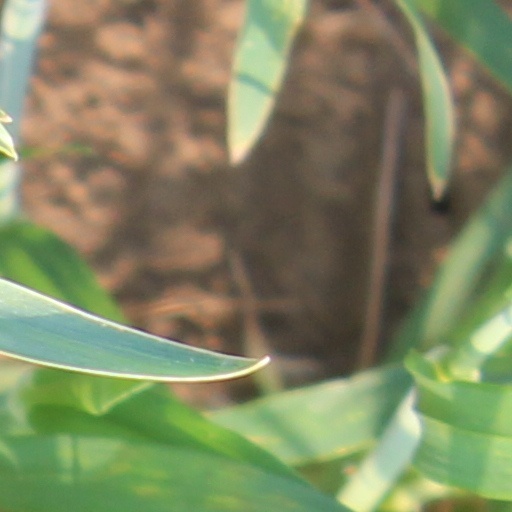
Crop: wheat